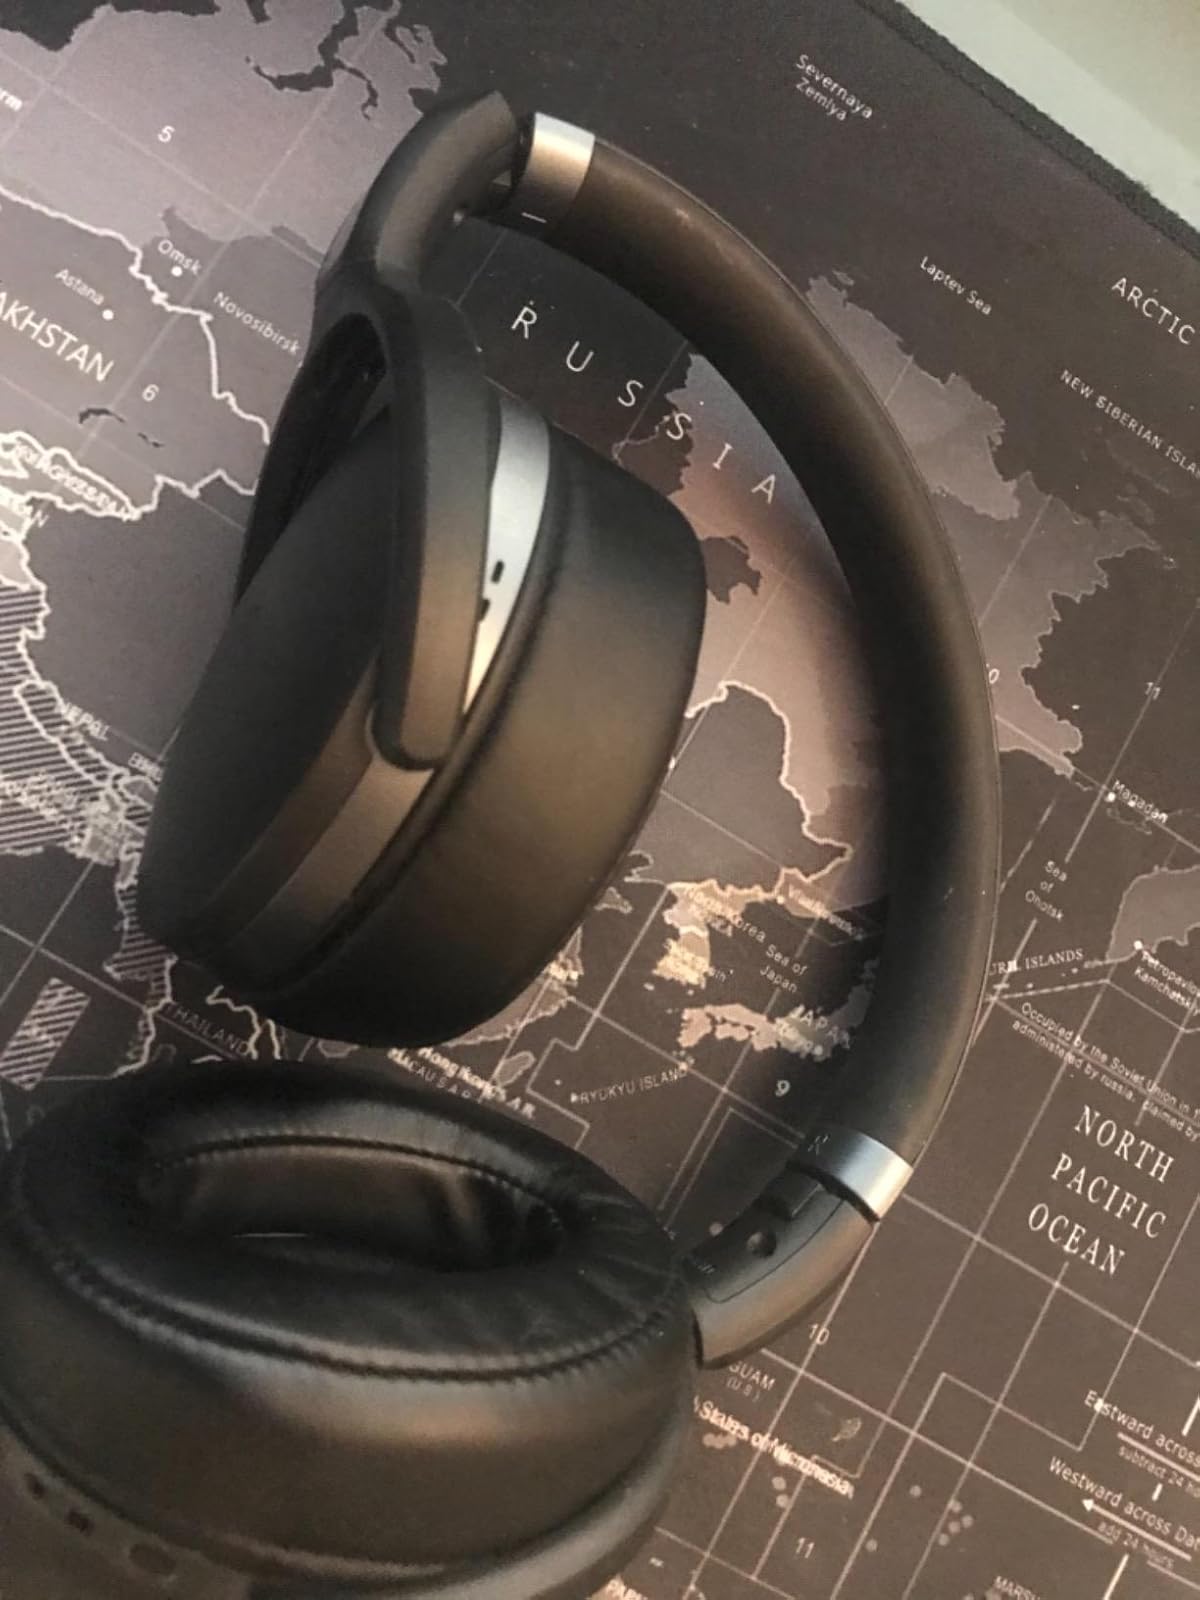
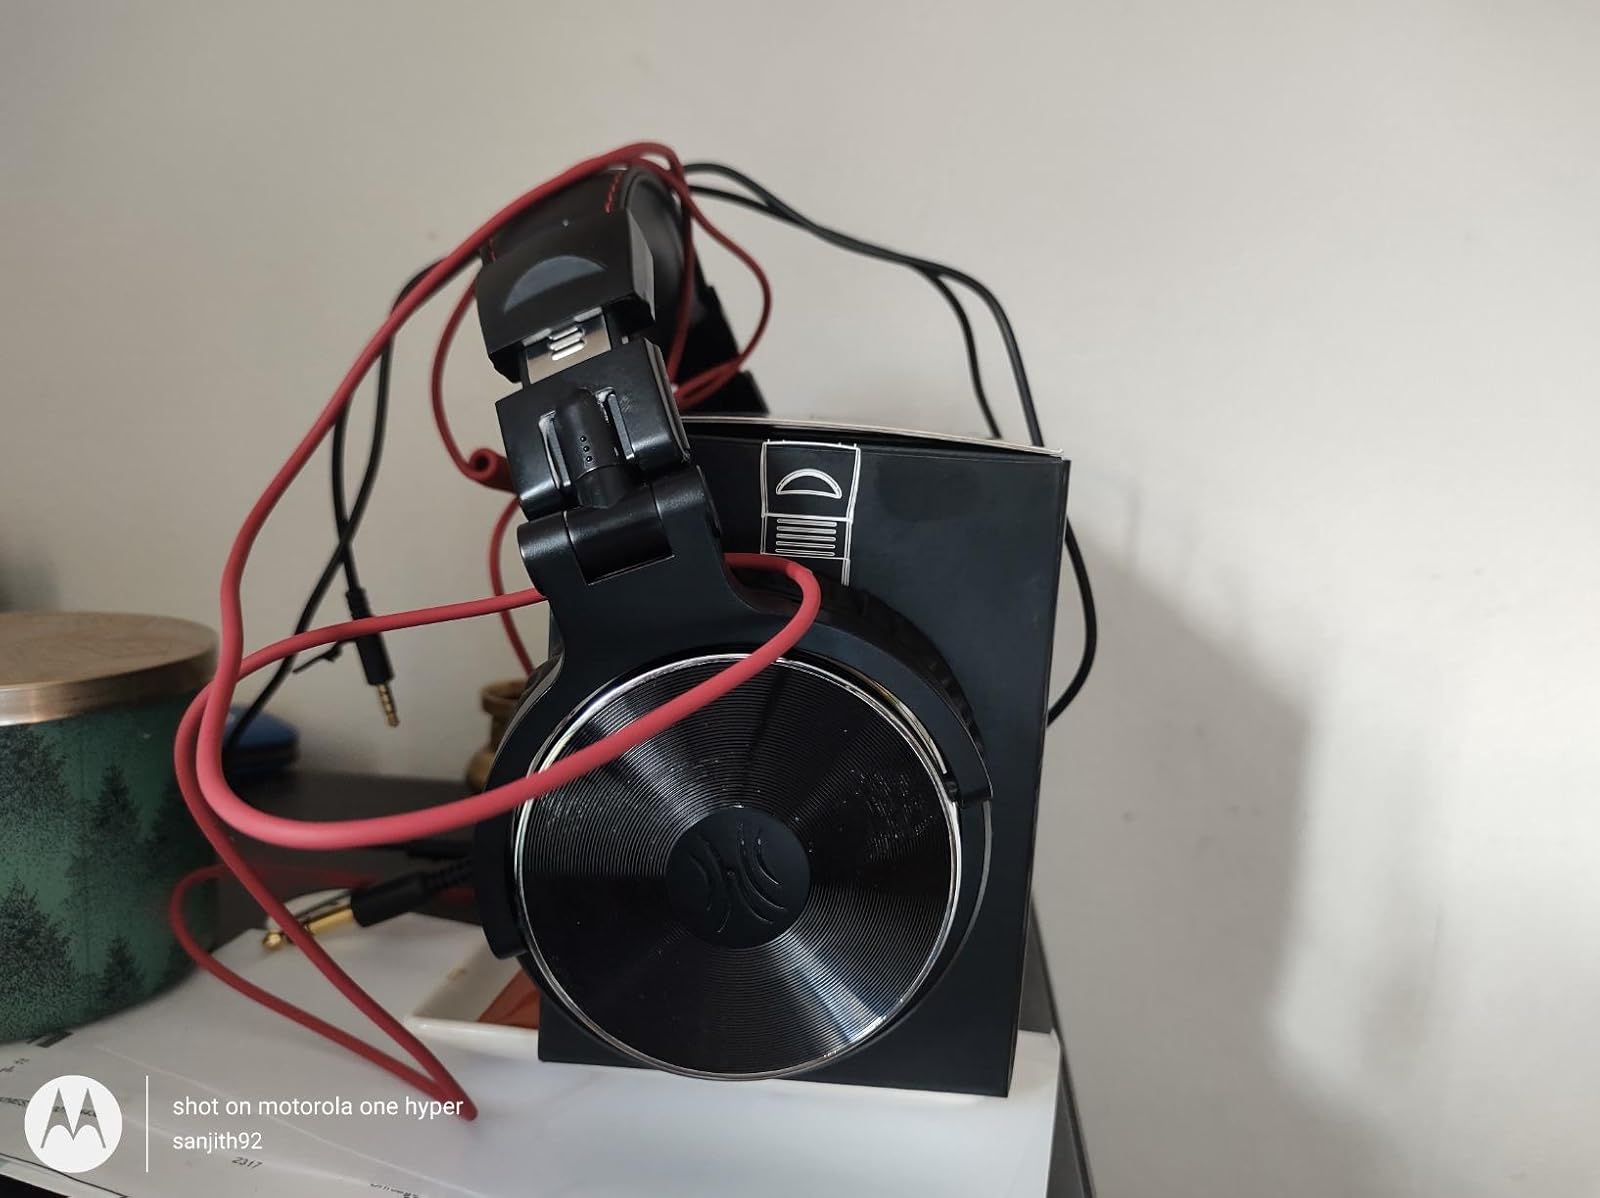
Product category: headphones
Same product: no